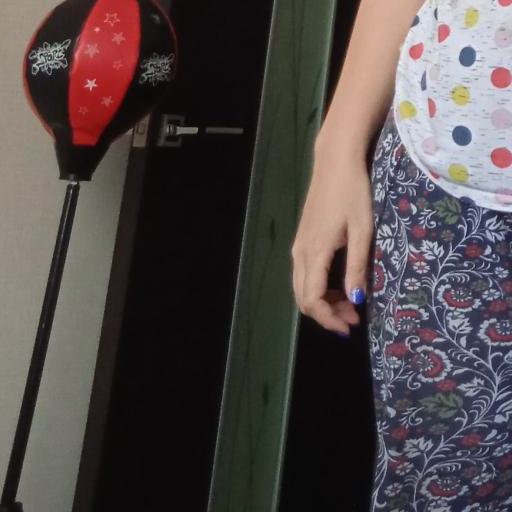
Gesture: no_gesture